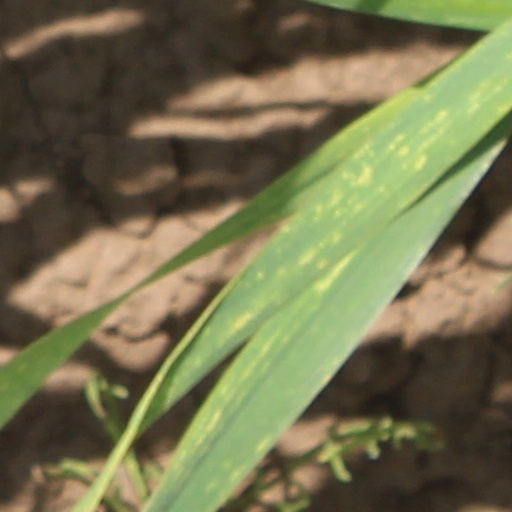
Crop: wheat